Ferdinand Heckscher

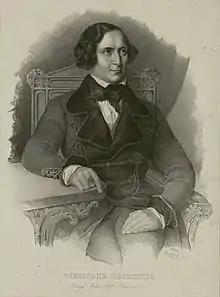

Heckscher, who had a fine bass voice, began his theatrical career as a singer, but, finding his opportunities in this field too limited, he abandoned music entirely in 1833 and devoted his energies to the drama.